Meles Zenawi

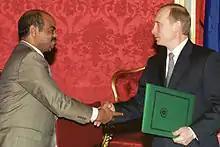
Meles with Russian President Vladimir Putin on 3 December 2001

Under his leadership, many universities and colleges unprecedentedly expanded and constructed. Those higher institutions include Adama University, Jimma University, Mekelle University, and newly built Debub University. Other are Awassa College and Bahir Dar University. It also implemented various departments and faculties. and the new Wolaita Soddo University started taking in students in February 2007.